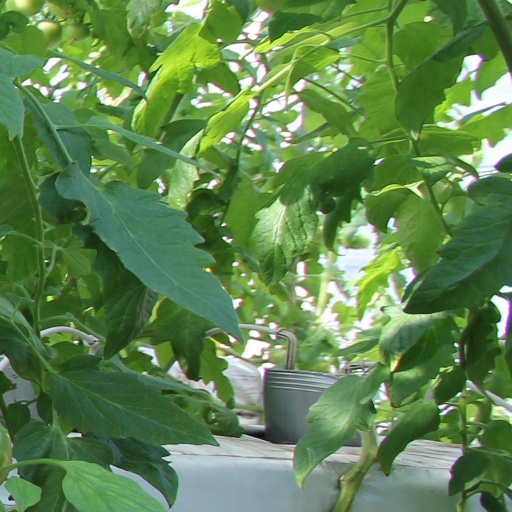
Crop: tomato